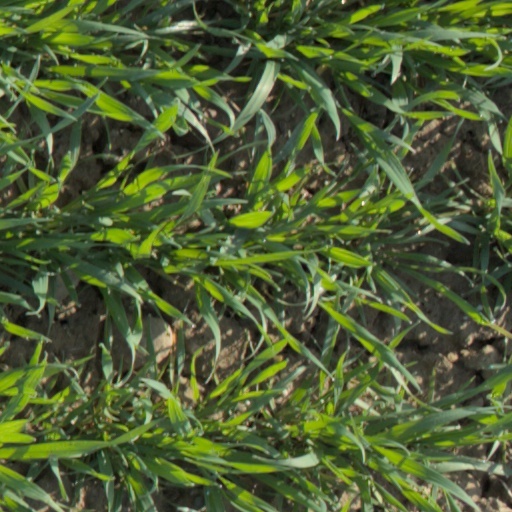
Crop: wheat